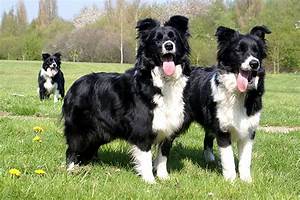
Label: dog